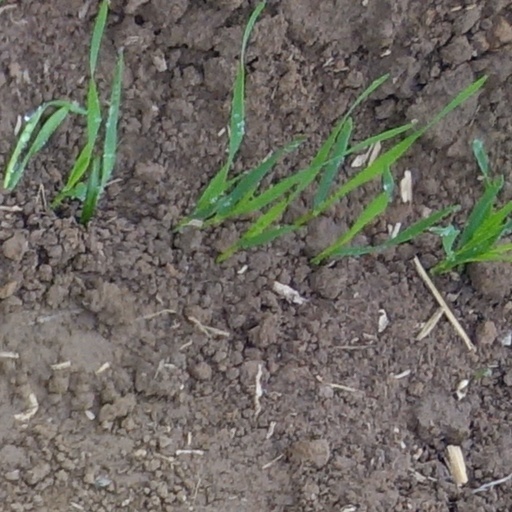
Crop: wheat